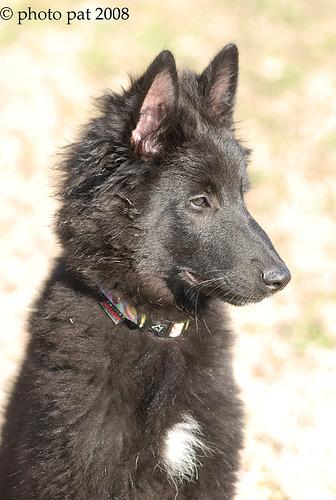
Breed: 227-n000070-groenendael